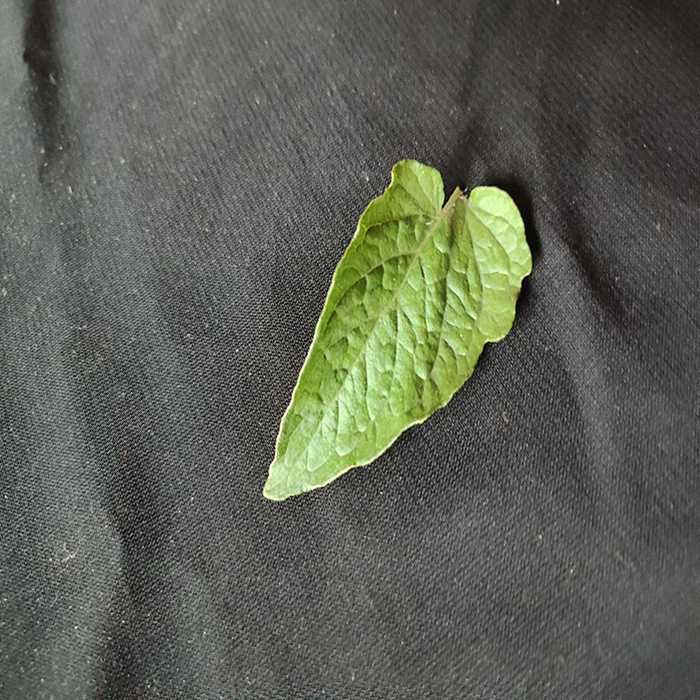
Plant: Tomato
Label: Tomato Fresh leaf